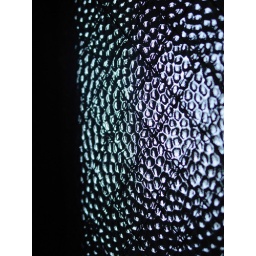
The window in the bathroom door.